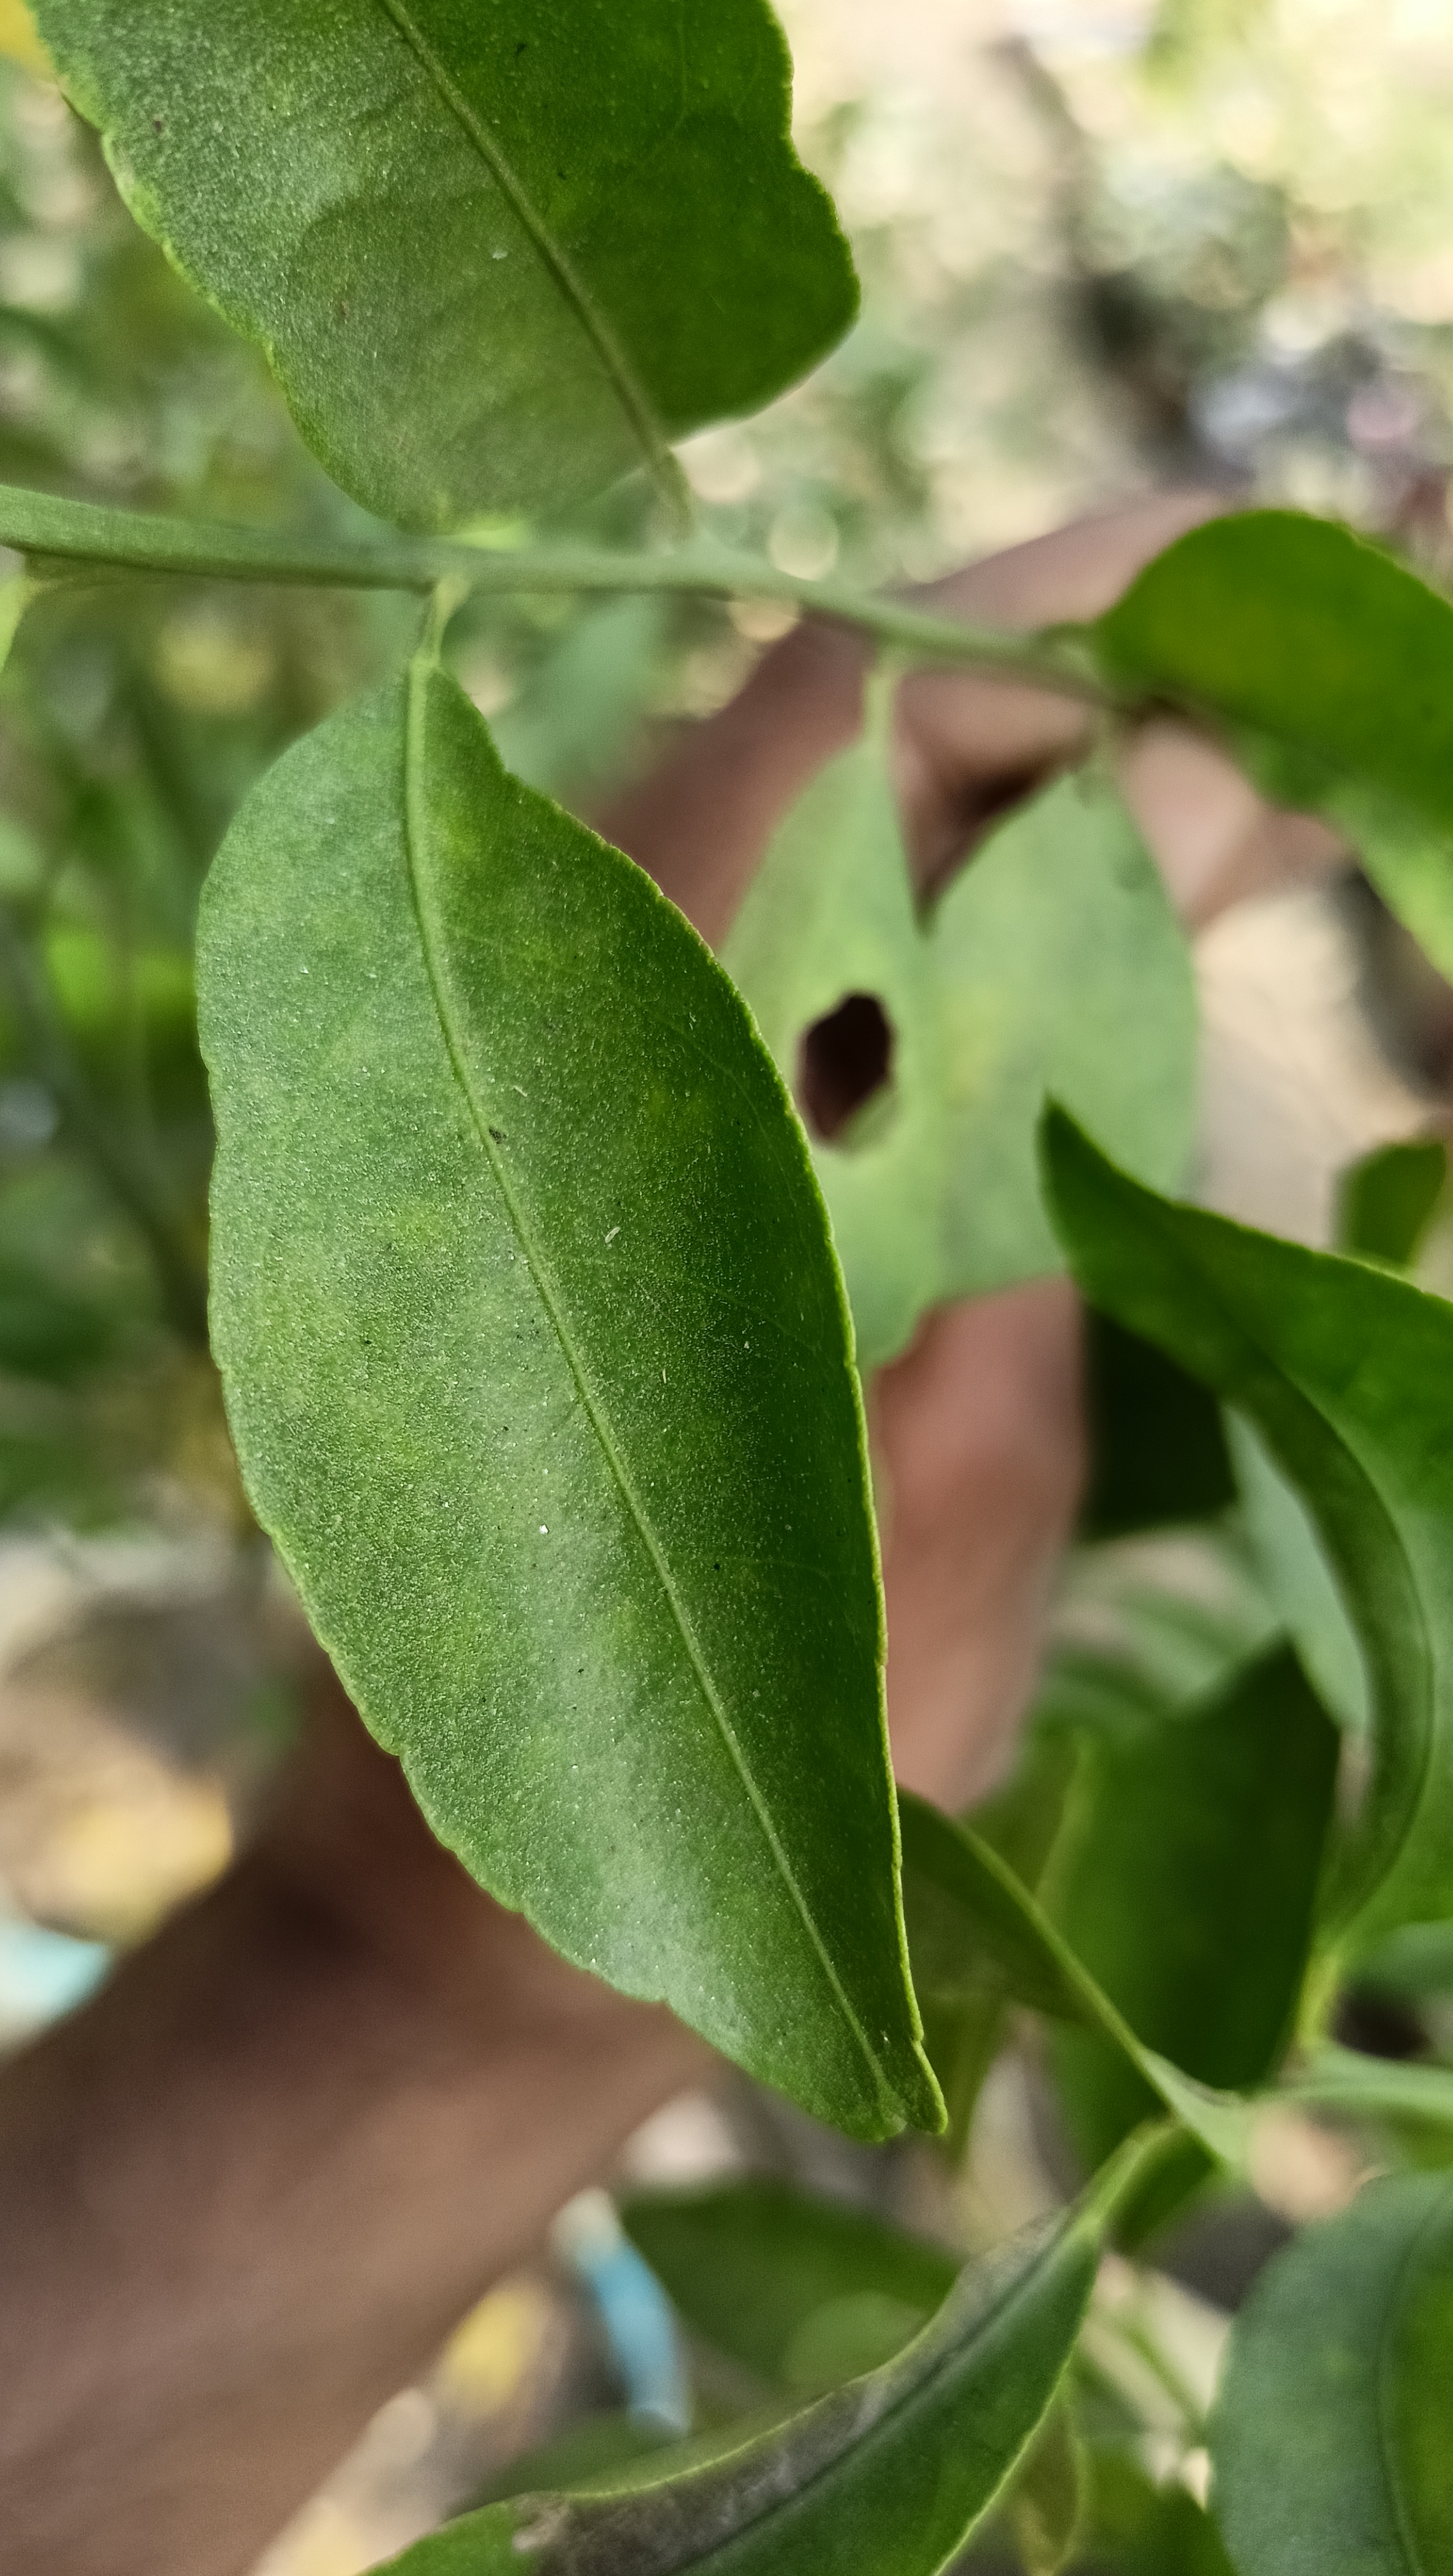
Mandarin leaf variety: Mandaring